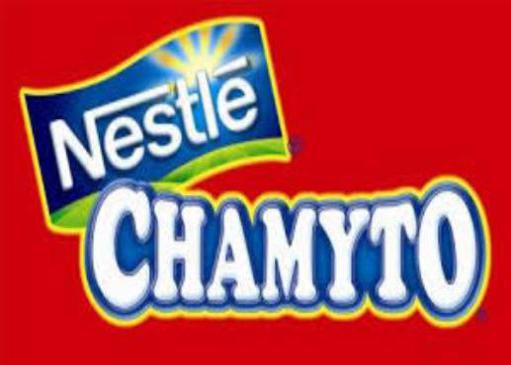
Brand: chamyto
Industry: Food